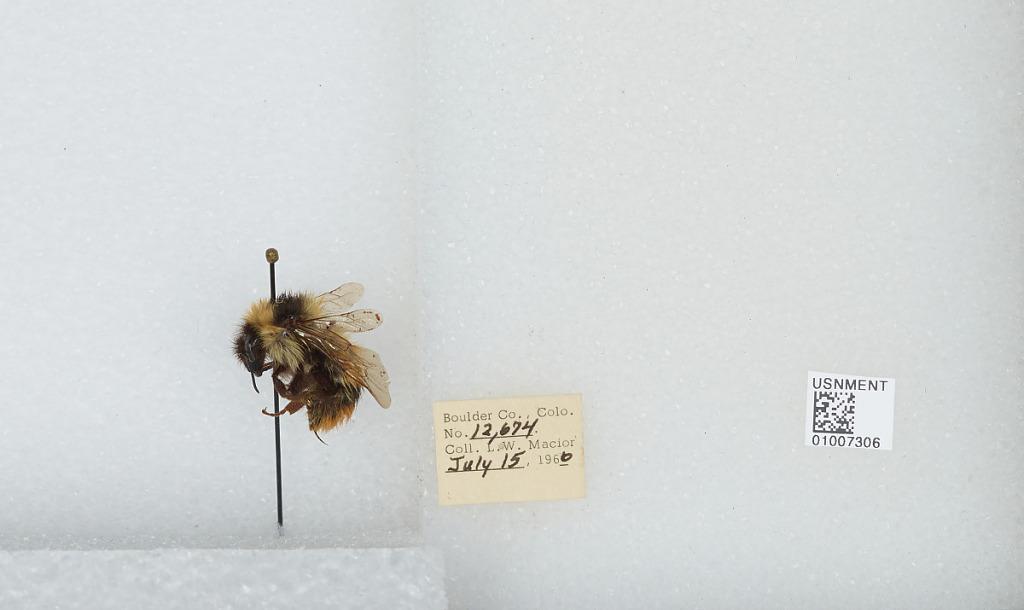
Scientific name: Bombus (Alpinobombus) balteatus Dahlbom
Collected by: L. Macior
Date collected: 1966-7-15
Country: United States
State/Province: Colorado
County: Boulder
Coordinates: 40.0275, -105.252